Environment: real
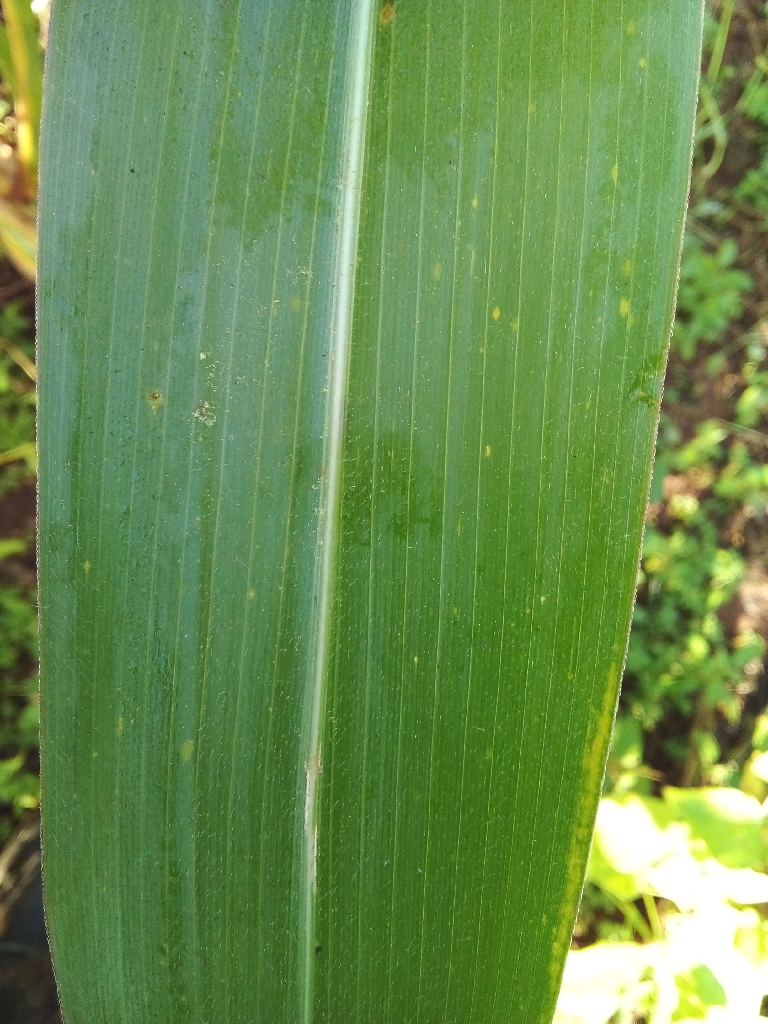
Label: healthy